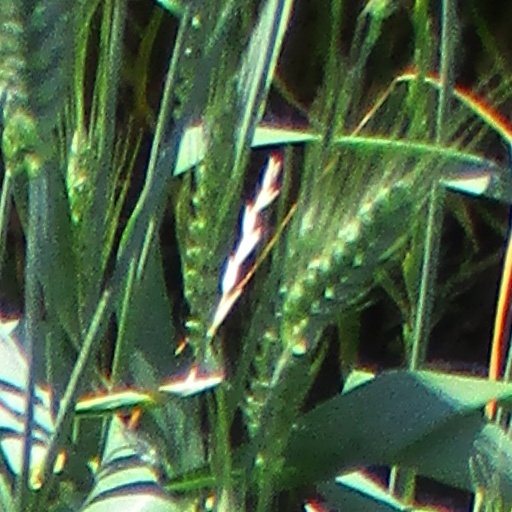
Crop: wheat